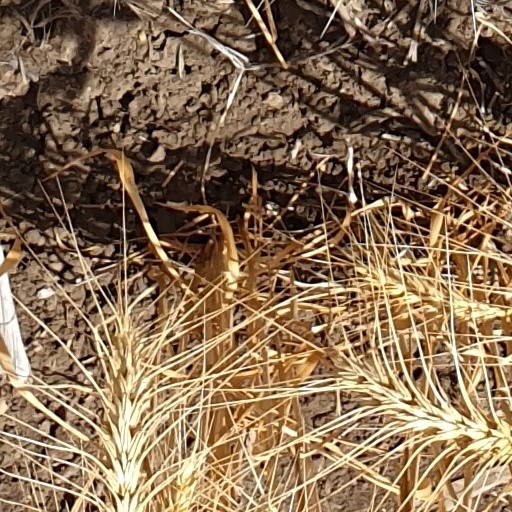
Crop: wheat